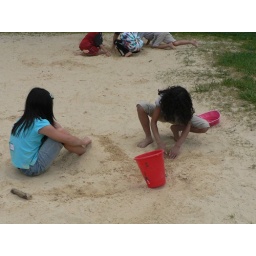
girls in sand